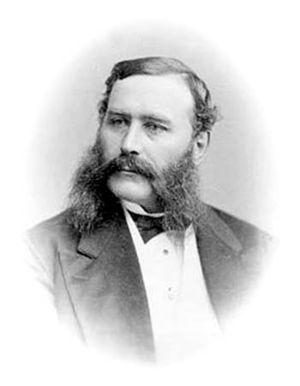
Abram William Lauder était un avocat canadien et un homme politique.